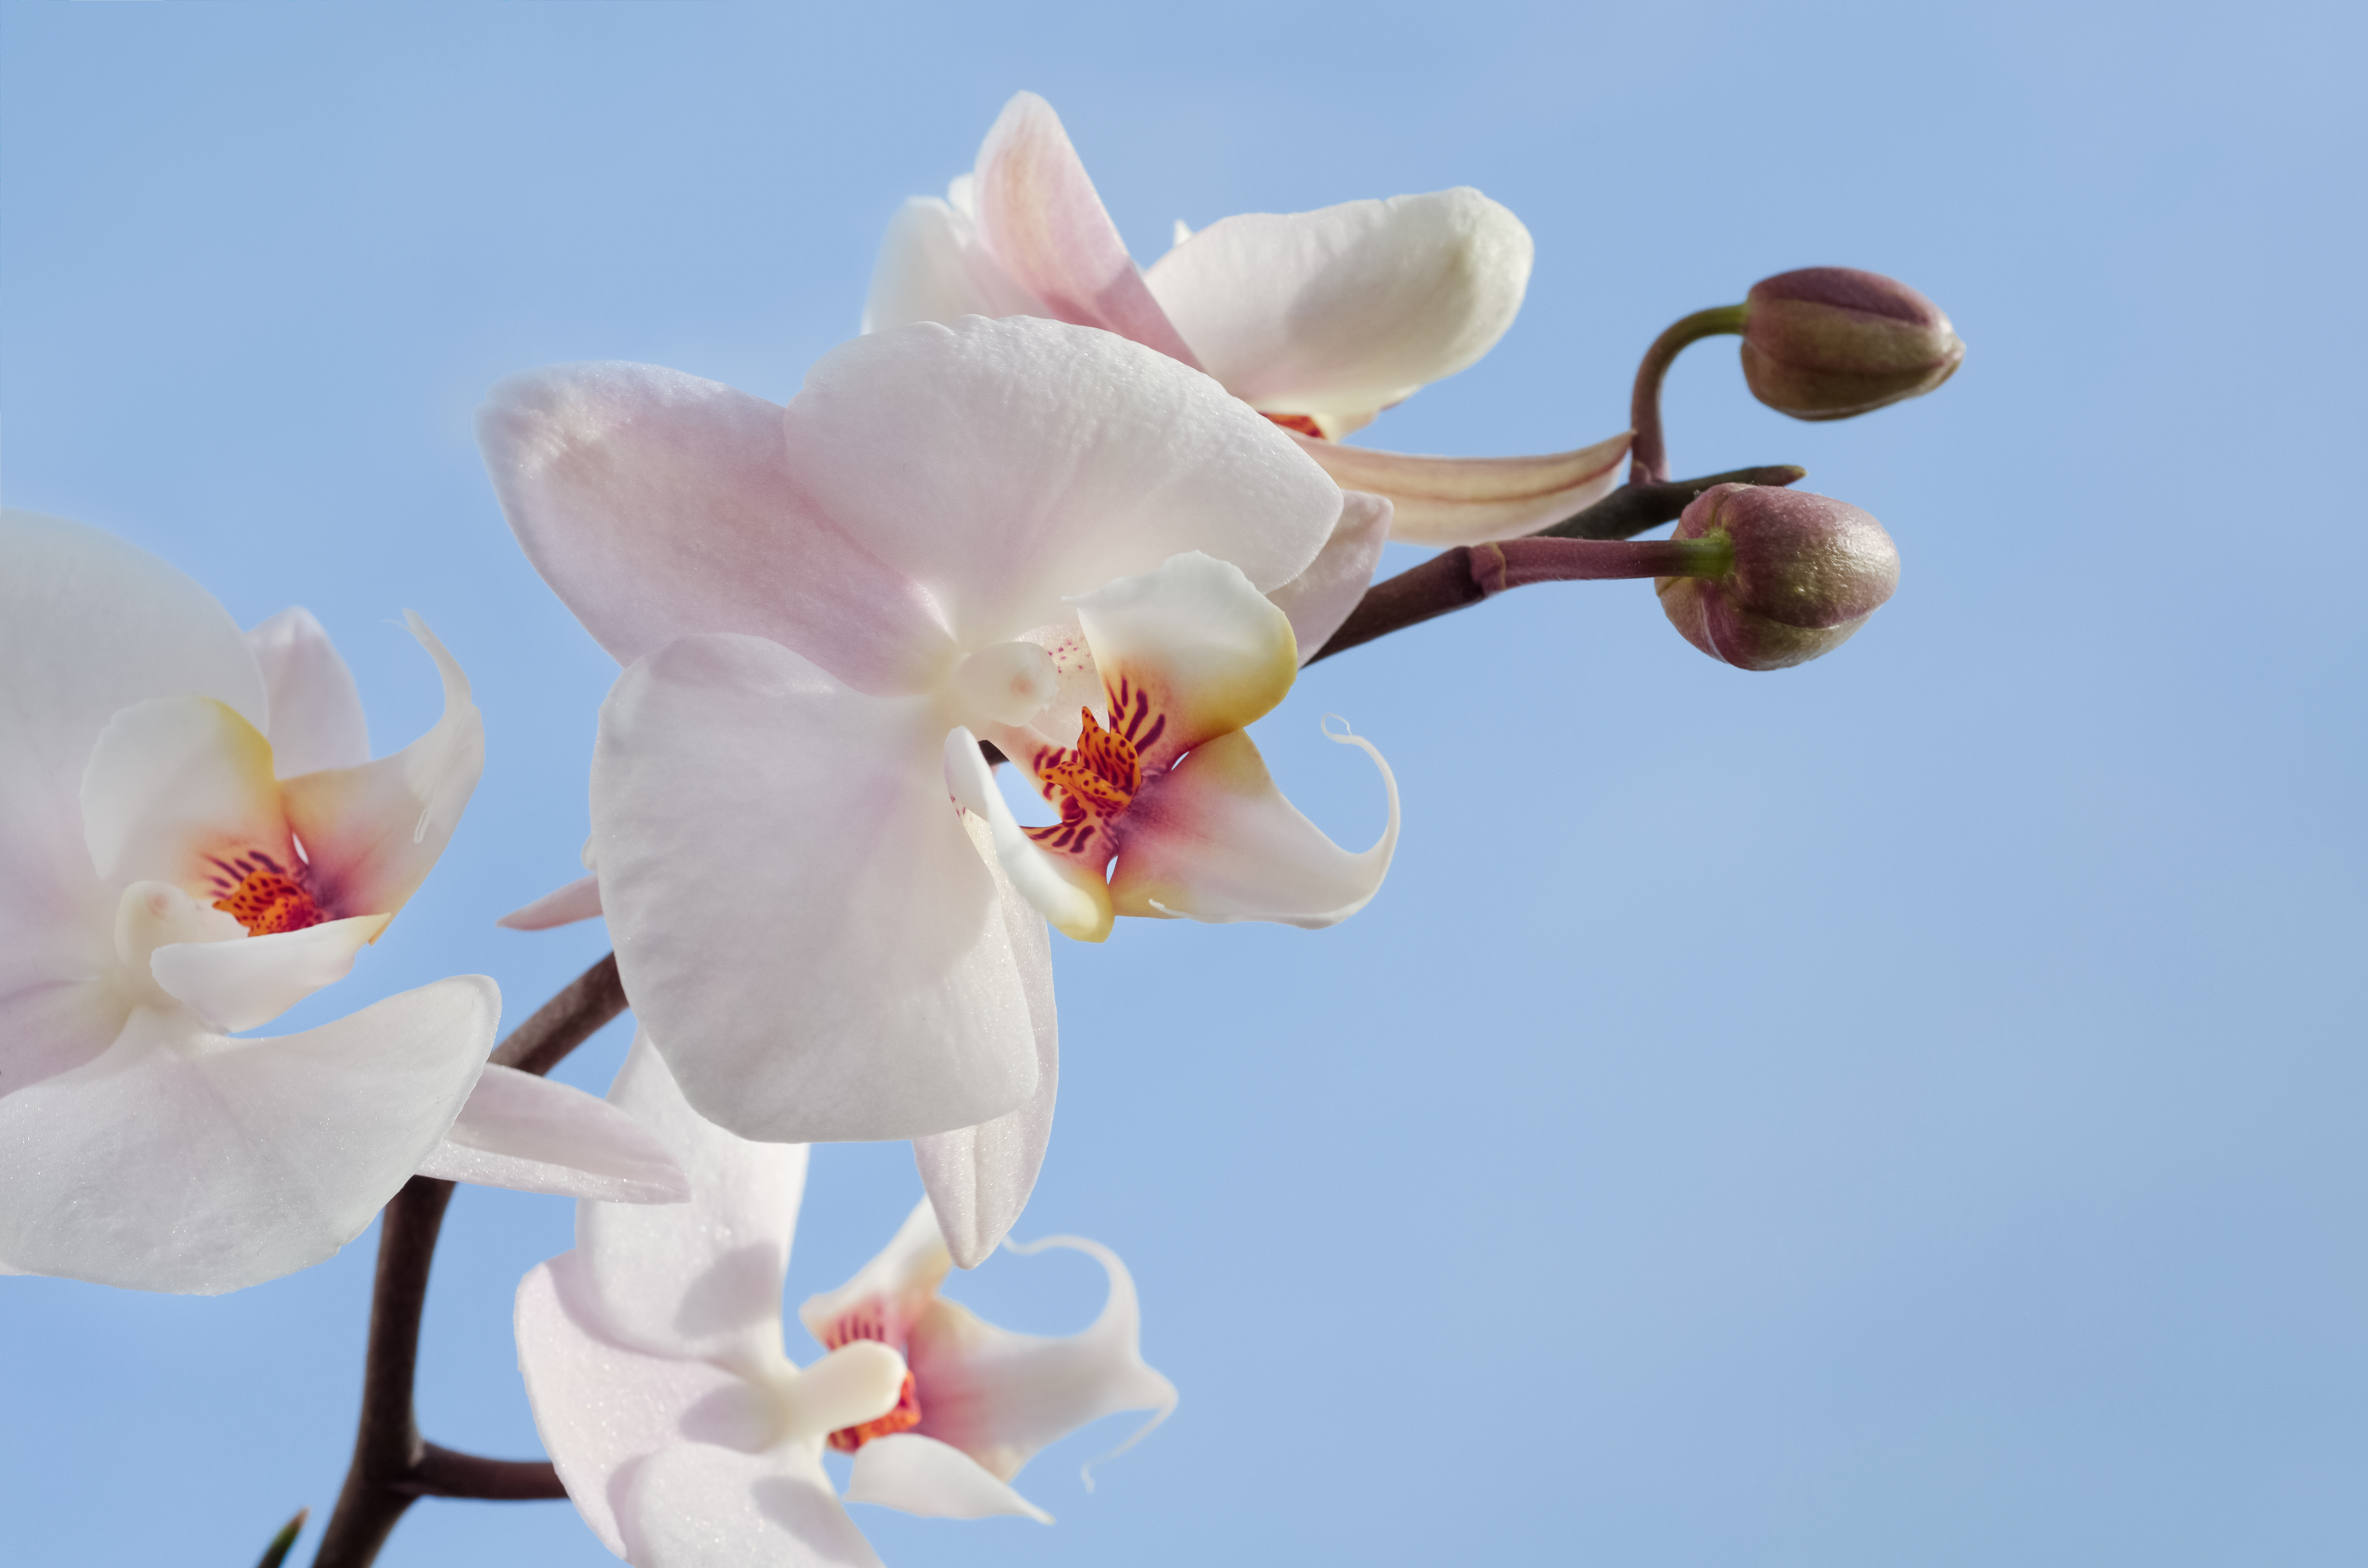
blossom, plant, sky, flower, petal, bloom, spring, tropical, color, macro, botany, blue, pink, flora, orchid, flowers, close up, colour, petals, macro photography, flowering plant, land plant, moth orchid